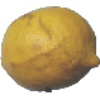
Label: lemon